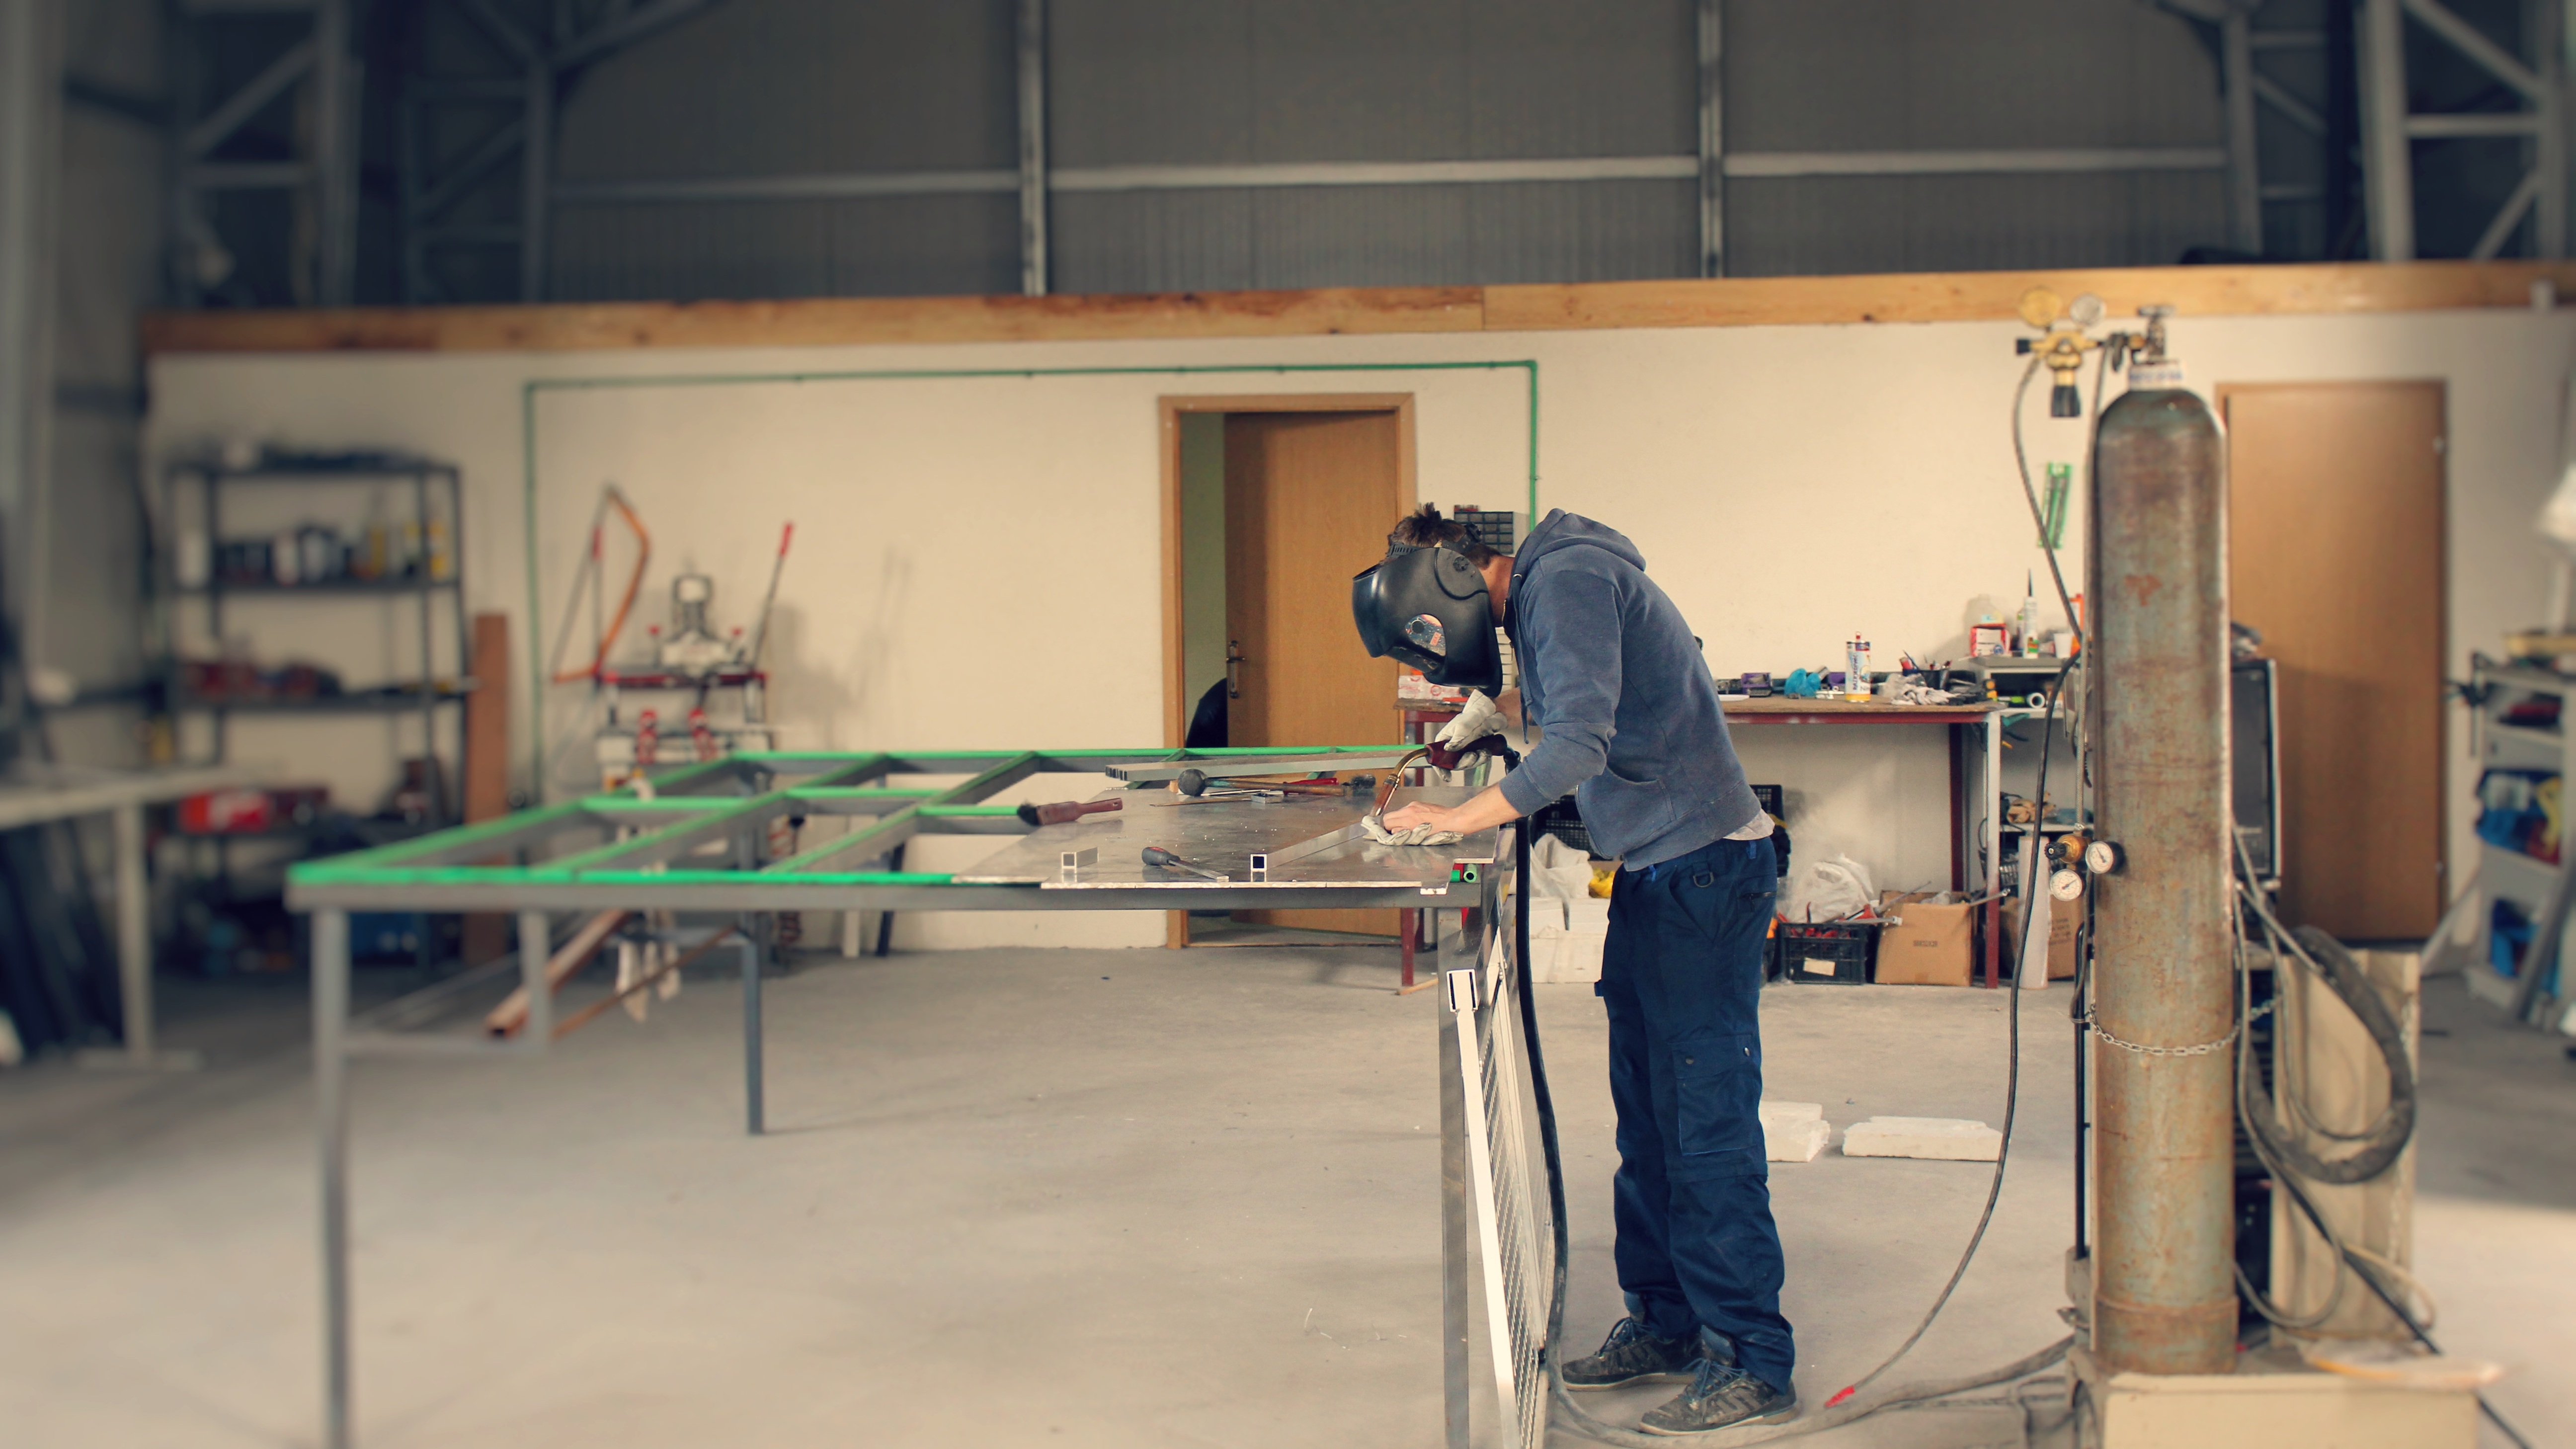
work, man, working, person, people, workshop, welding, industry, professional, business, worker, art, welder, aluminum